Leonard Leo

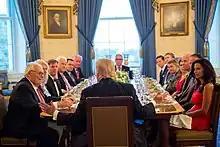
President Trump meets with Leo and others, 2017

Media outlets have described Leo as the "behind-the-scenes leader of a network of interlocking nonprofits that has raised and spent hundreds of millions of dollars to support conservative judges and causes". Groups affiliated with Leo include The 85 Fund; the Concord Fund (formerly the Judicial Crisis Network); the Marble Freedom Trust; and the Rule of Law Trust, among others. In 2022, the Marble Freedom Trust received a $1.6 billion donation from Illinois businessman Barre Seid, described as "the largest known donation to a political advocacy group in U.S. history".